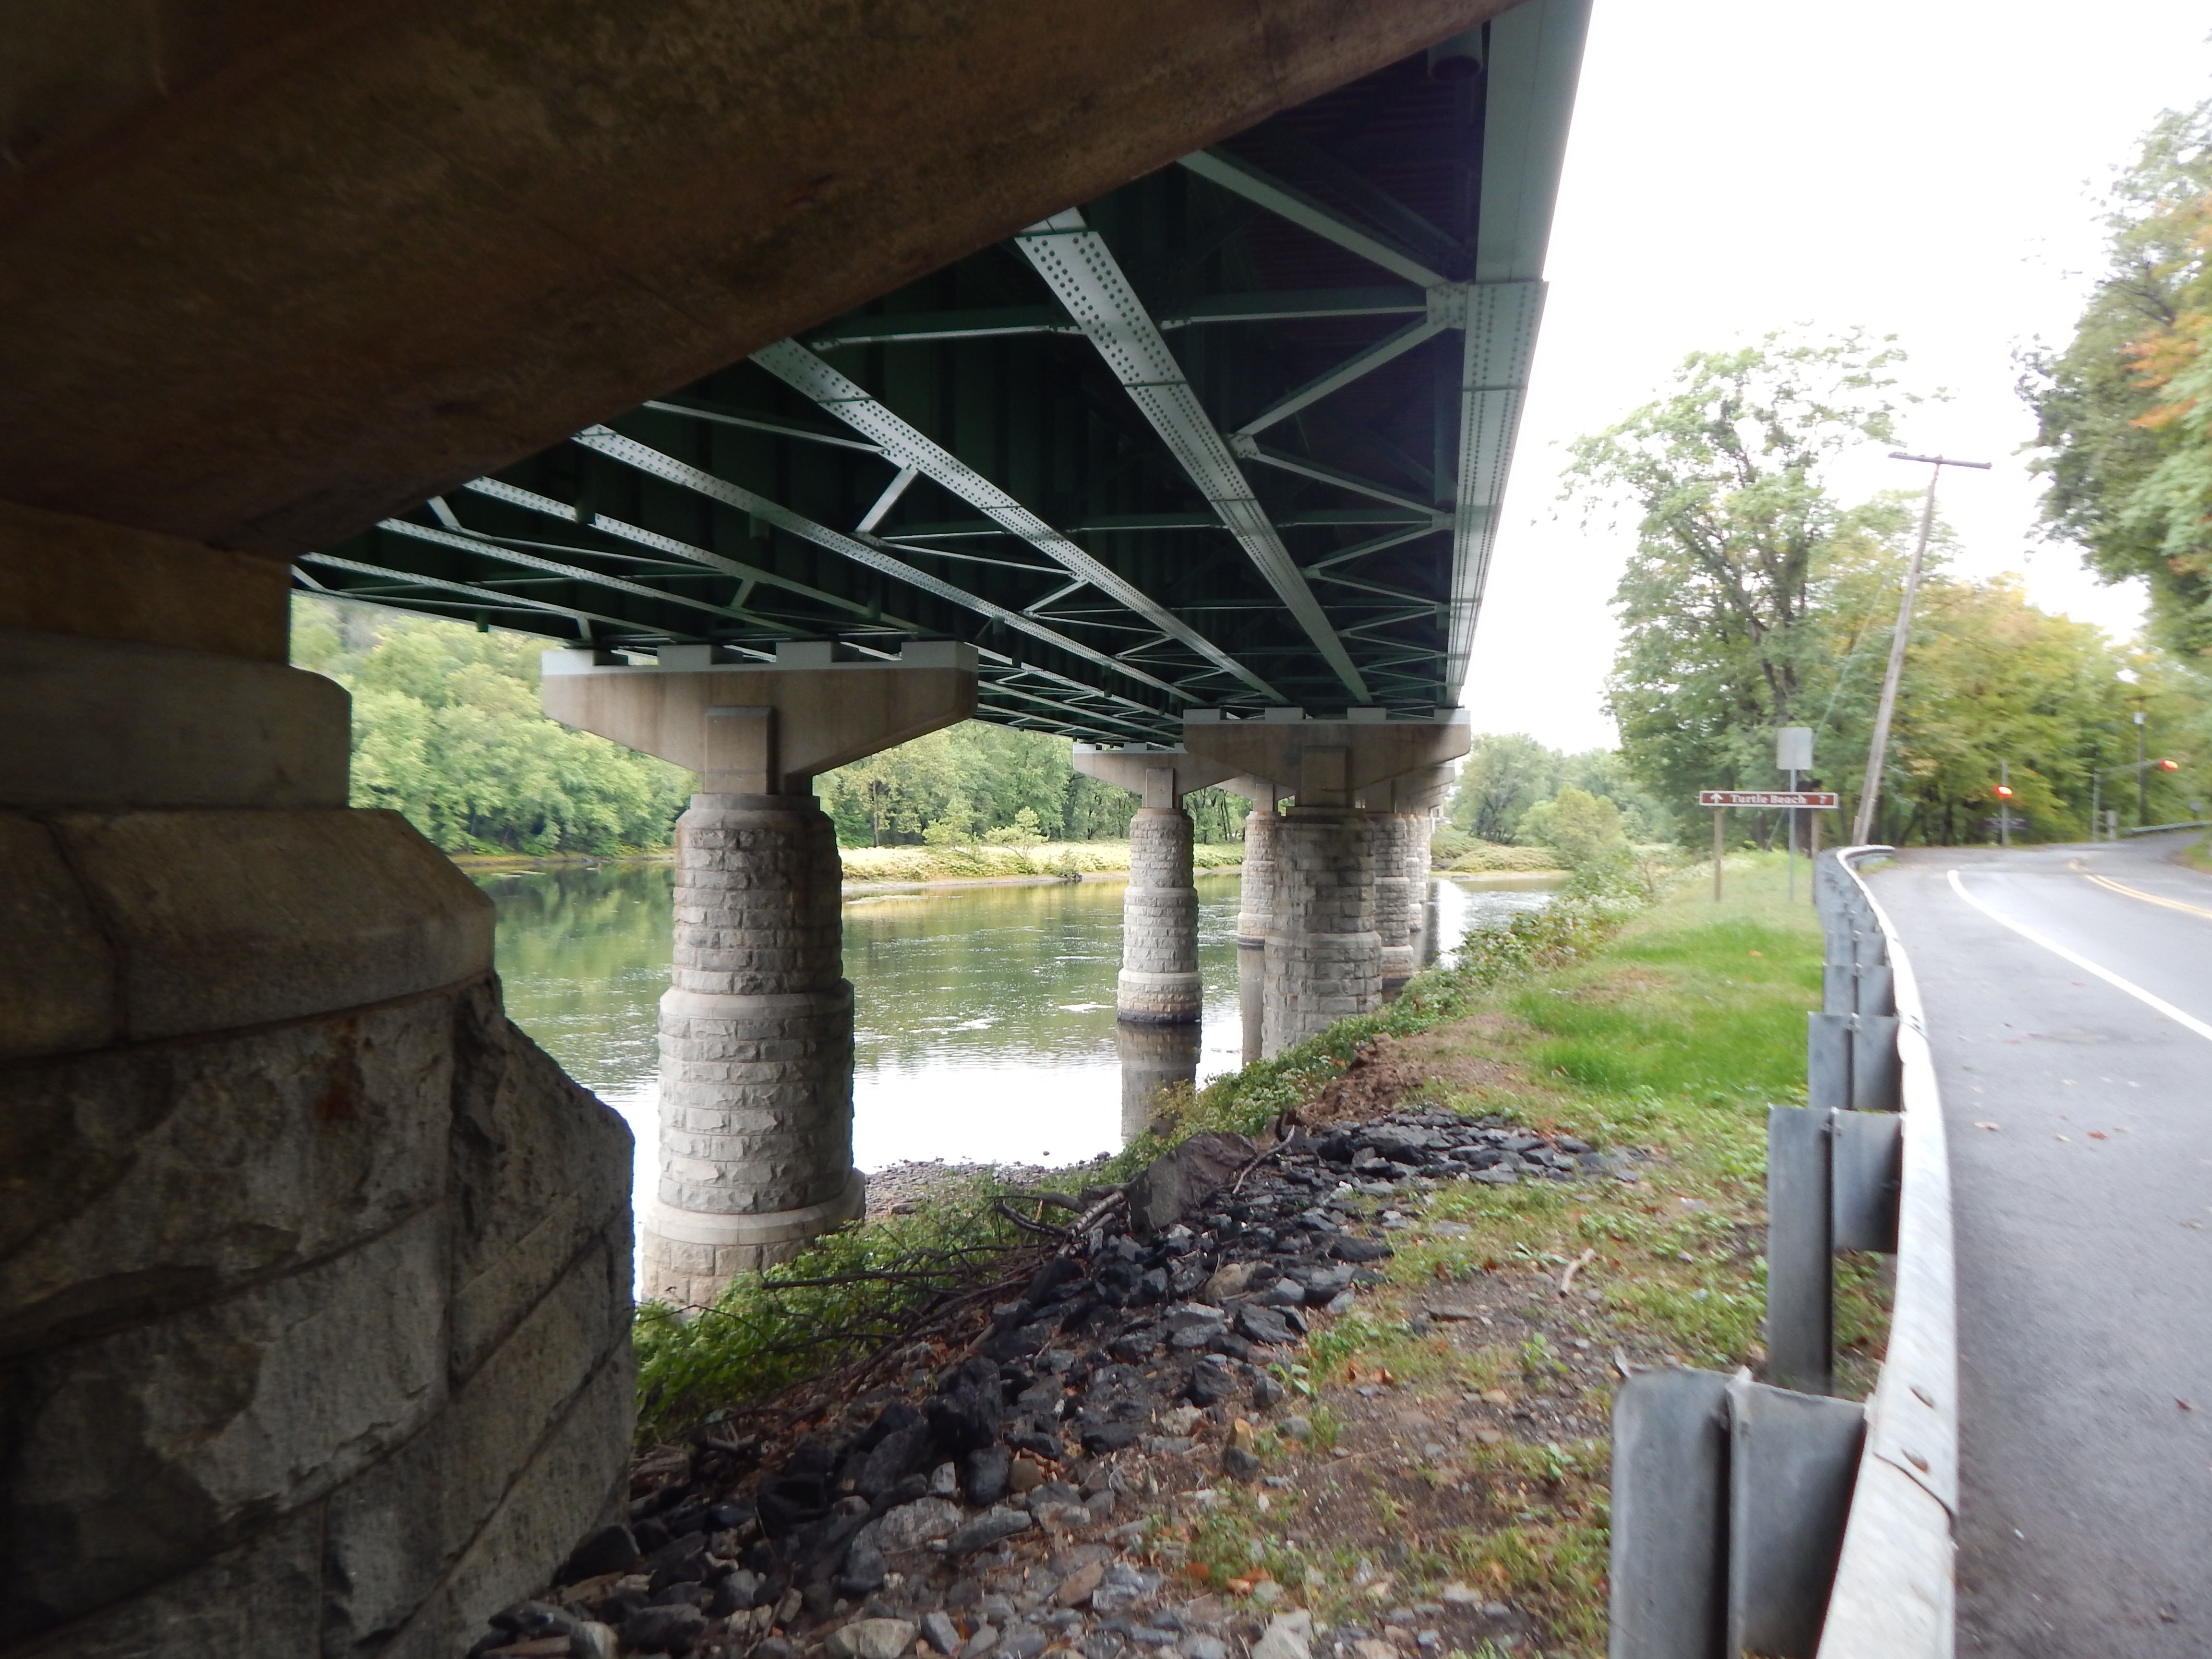
bridge, overpass, subway, transport, arch, viaduct, rolling stock, nonbuilding structure